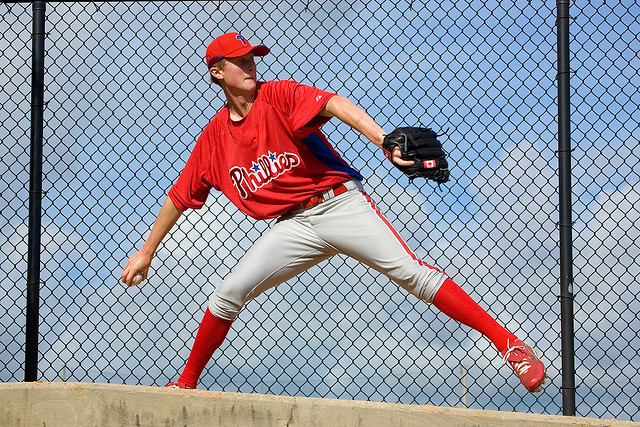
thanh niên mặc áo đỏ đang cầm bóng đứng trước hàng rào